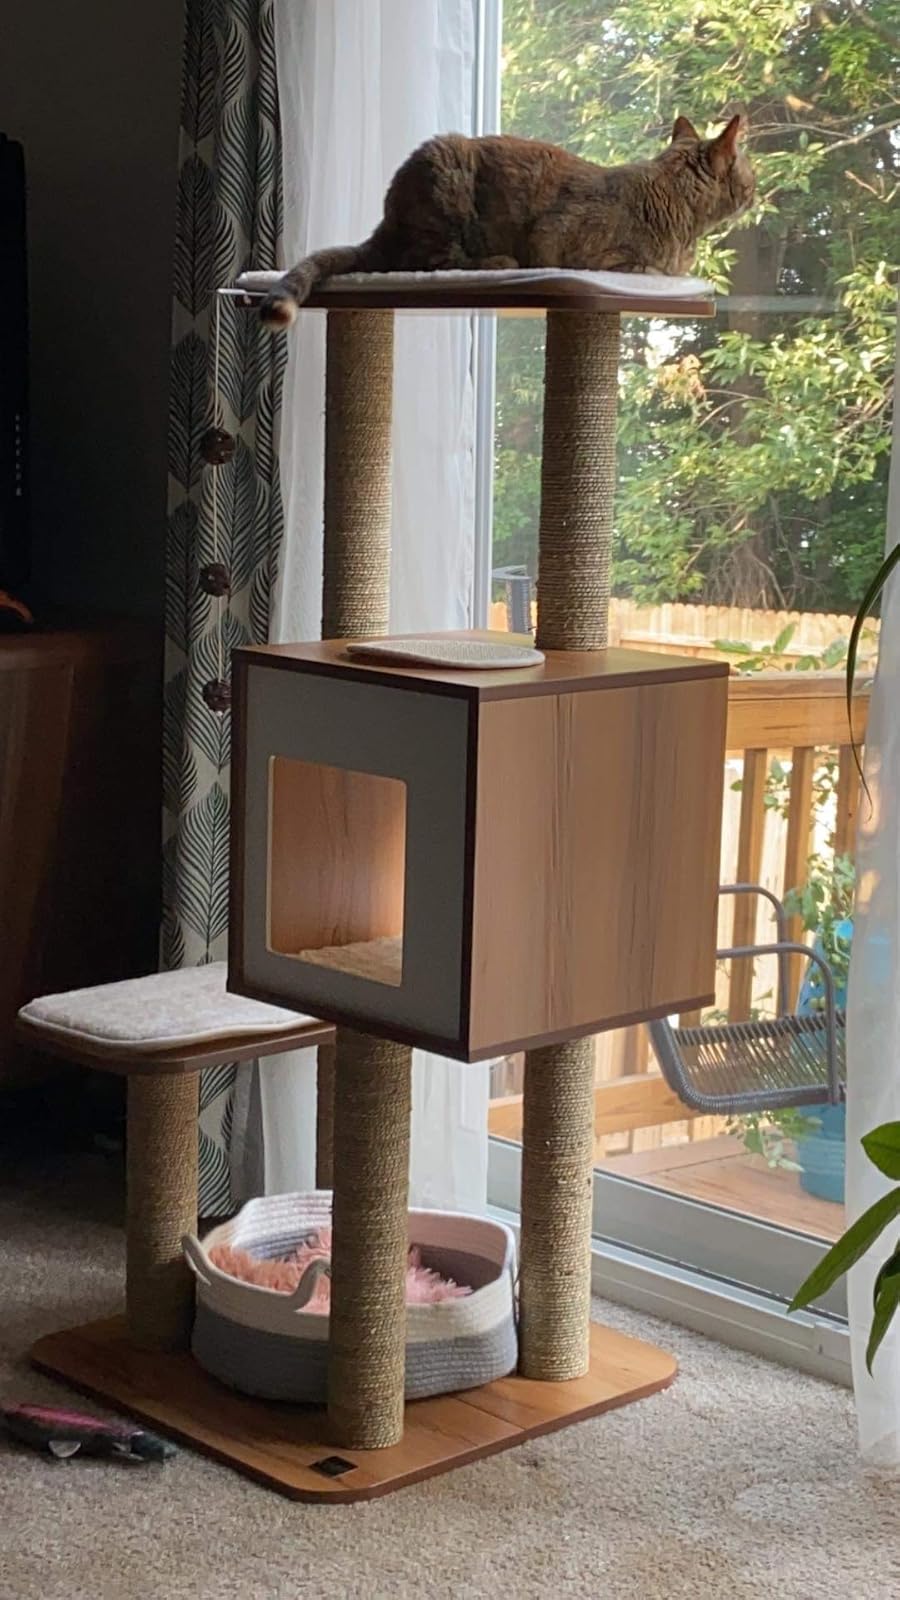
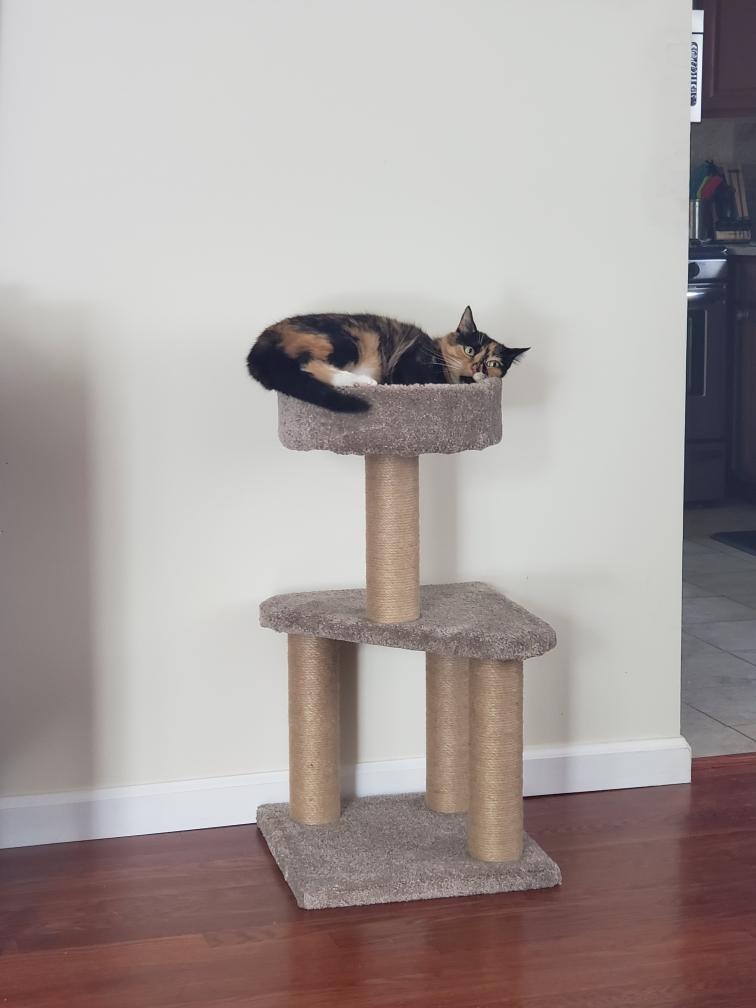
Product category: items_cat tree
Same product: no